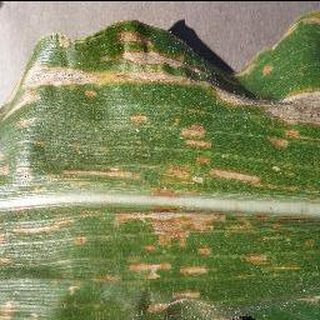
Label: corn_cercospora_leaf_spot